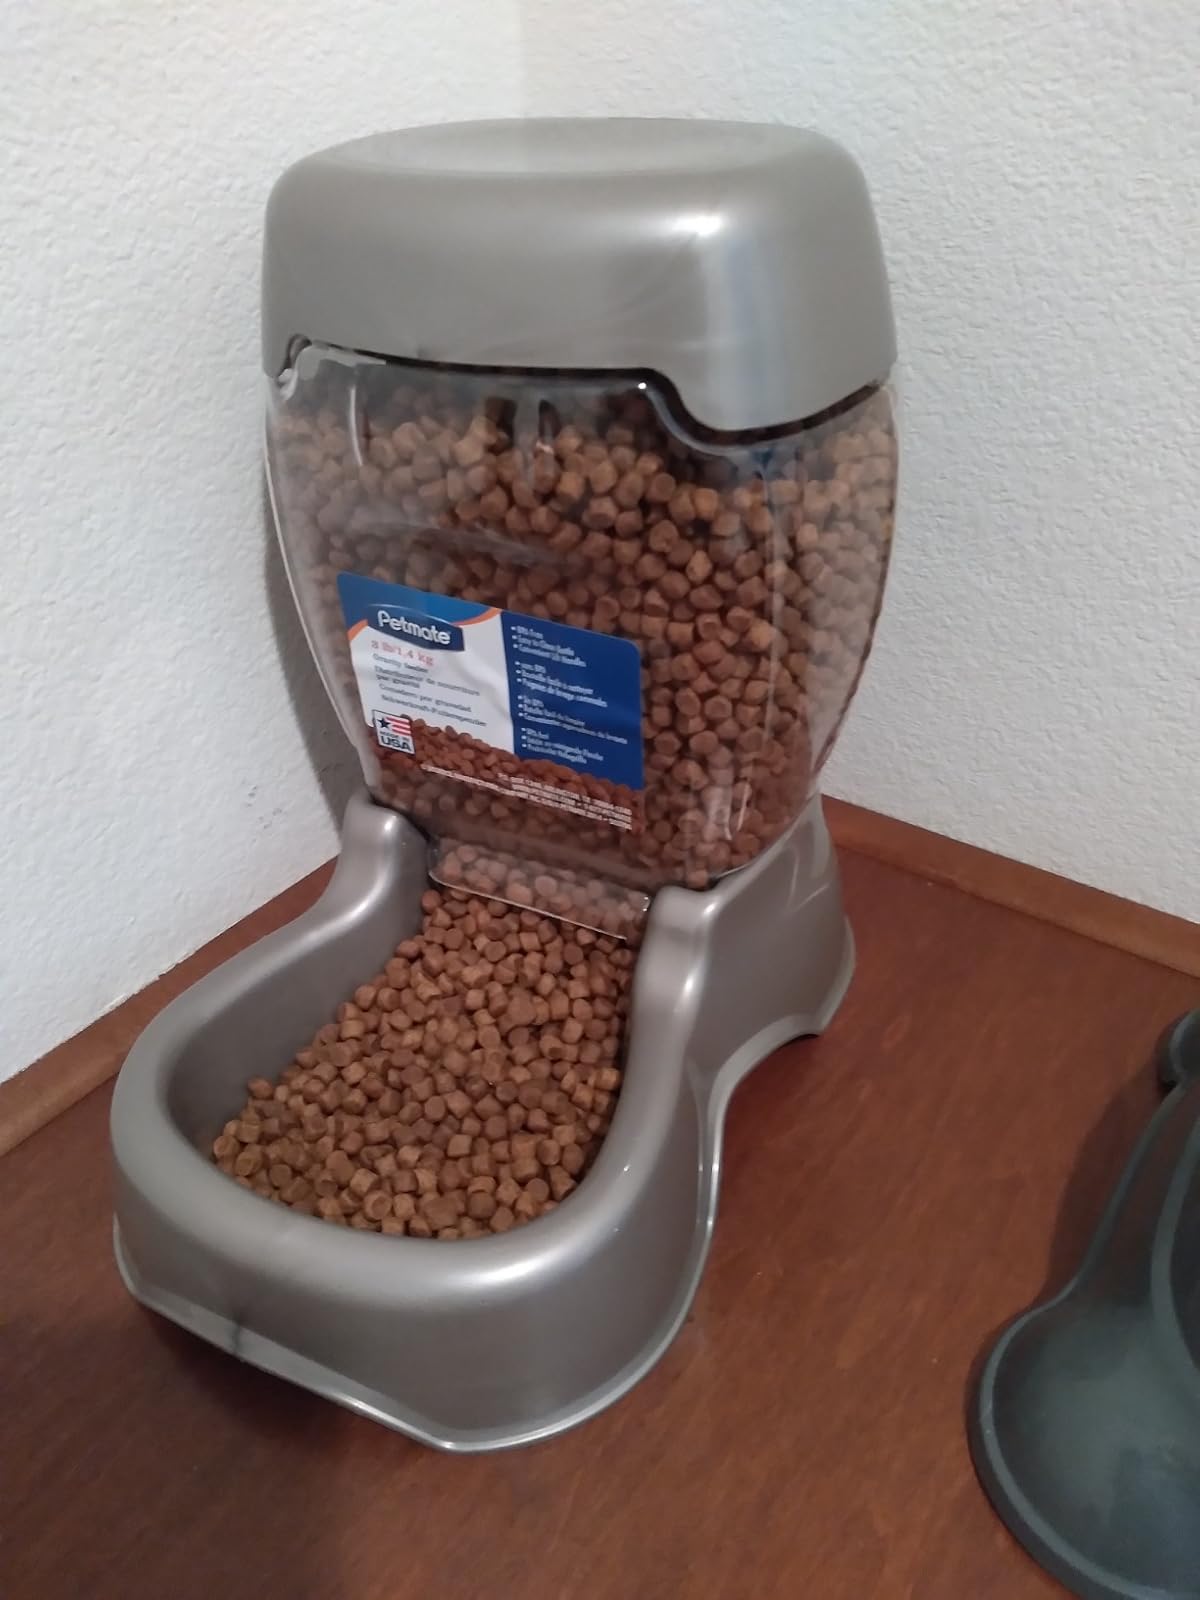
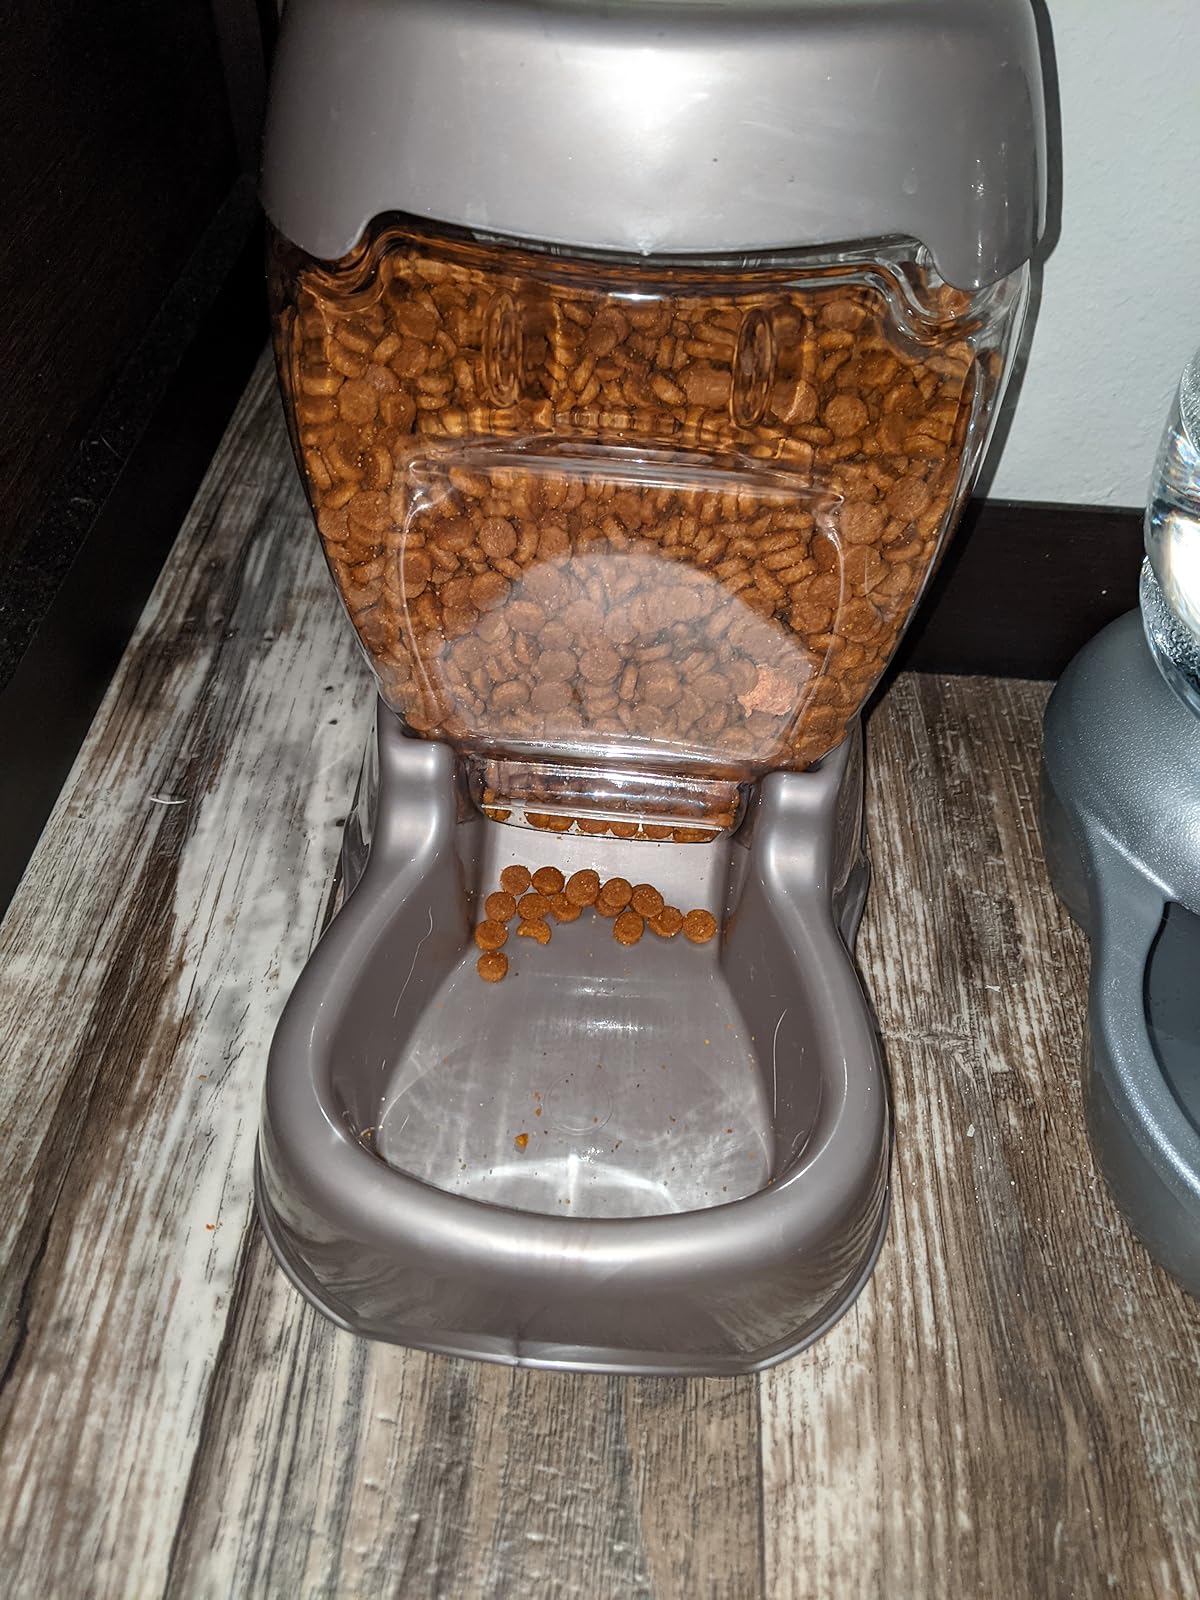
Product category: items_feeder
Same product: yes